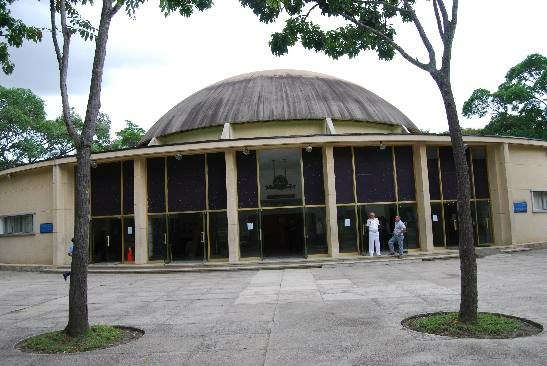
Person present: No